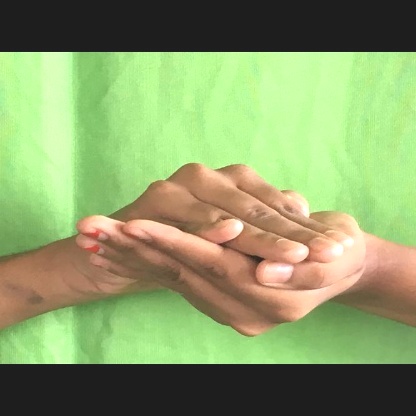
Mudra: Samputa